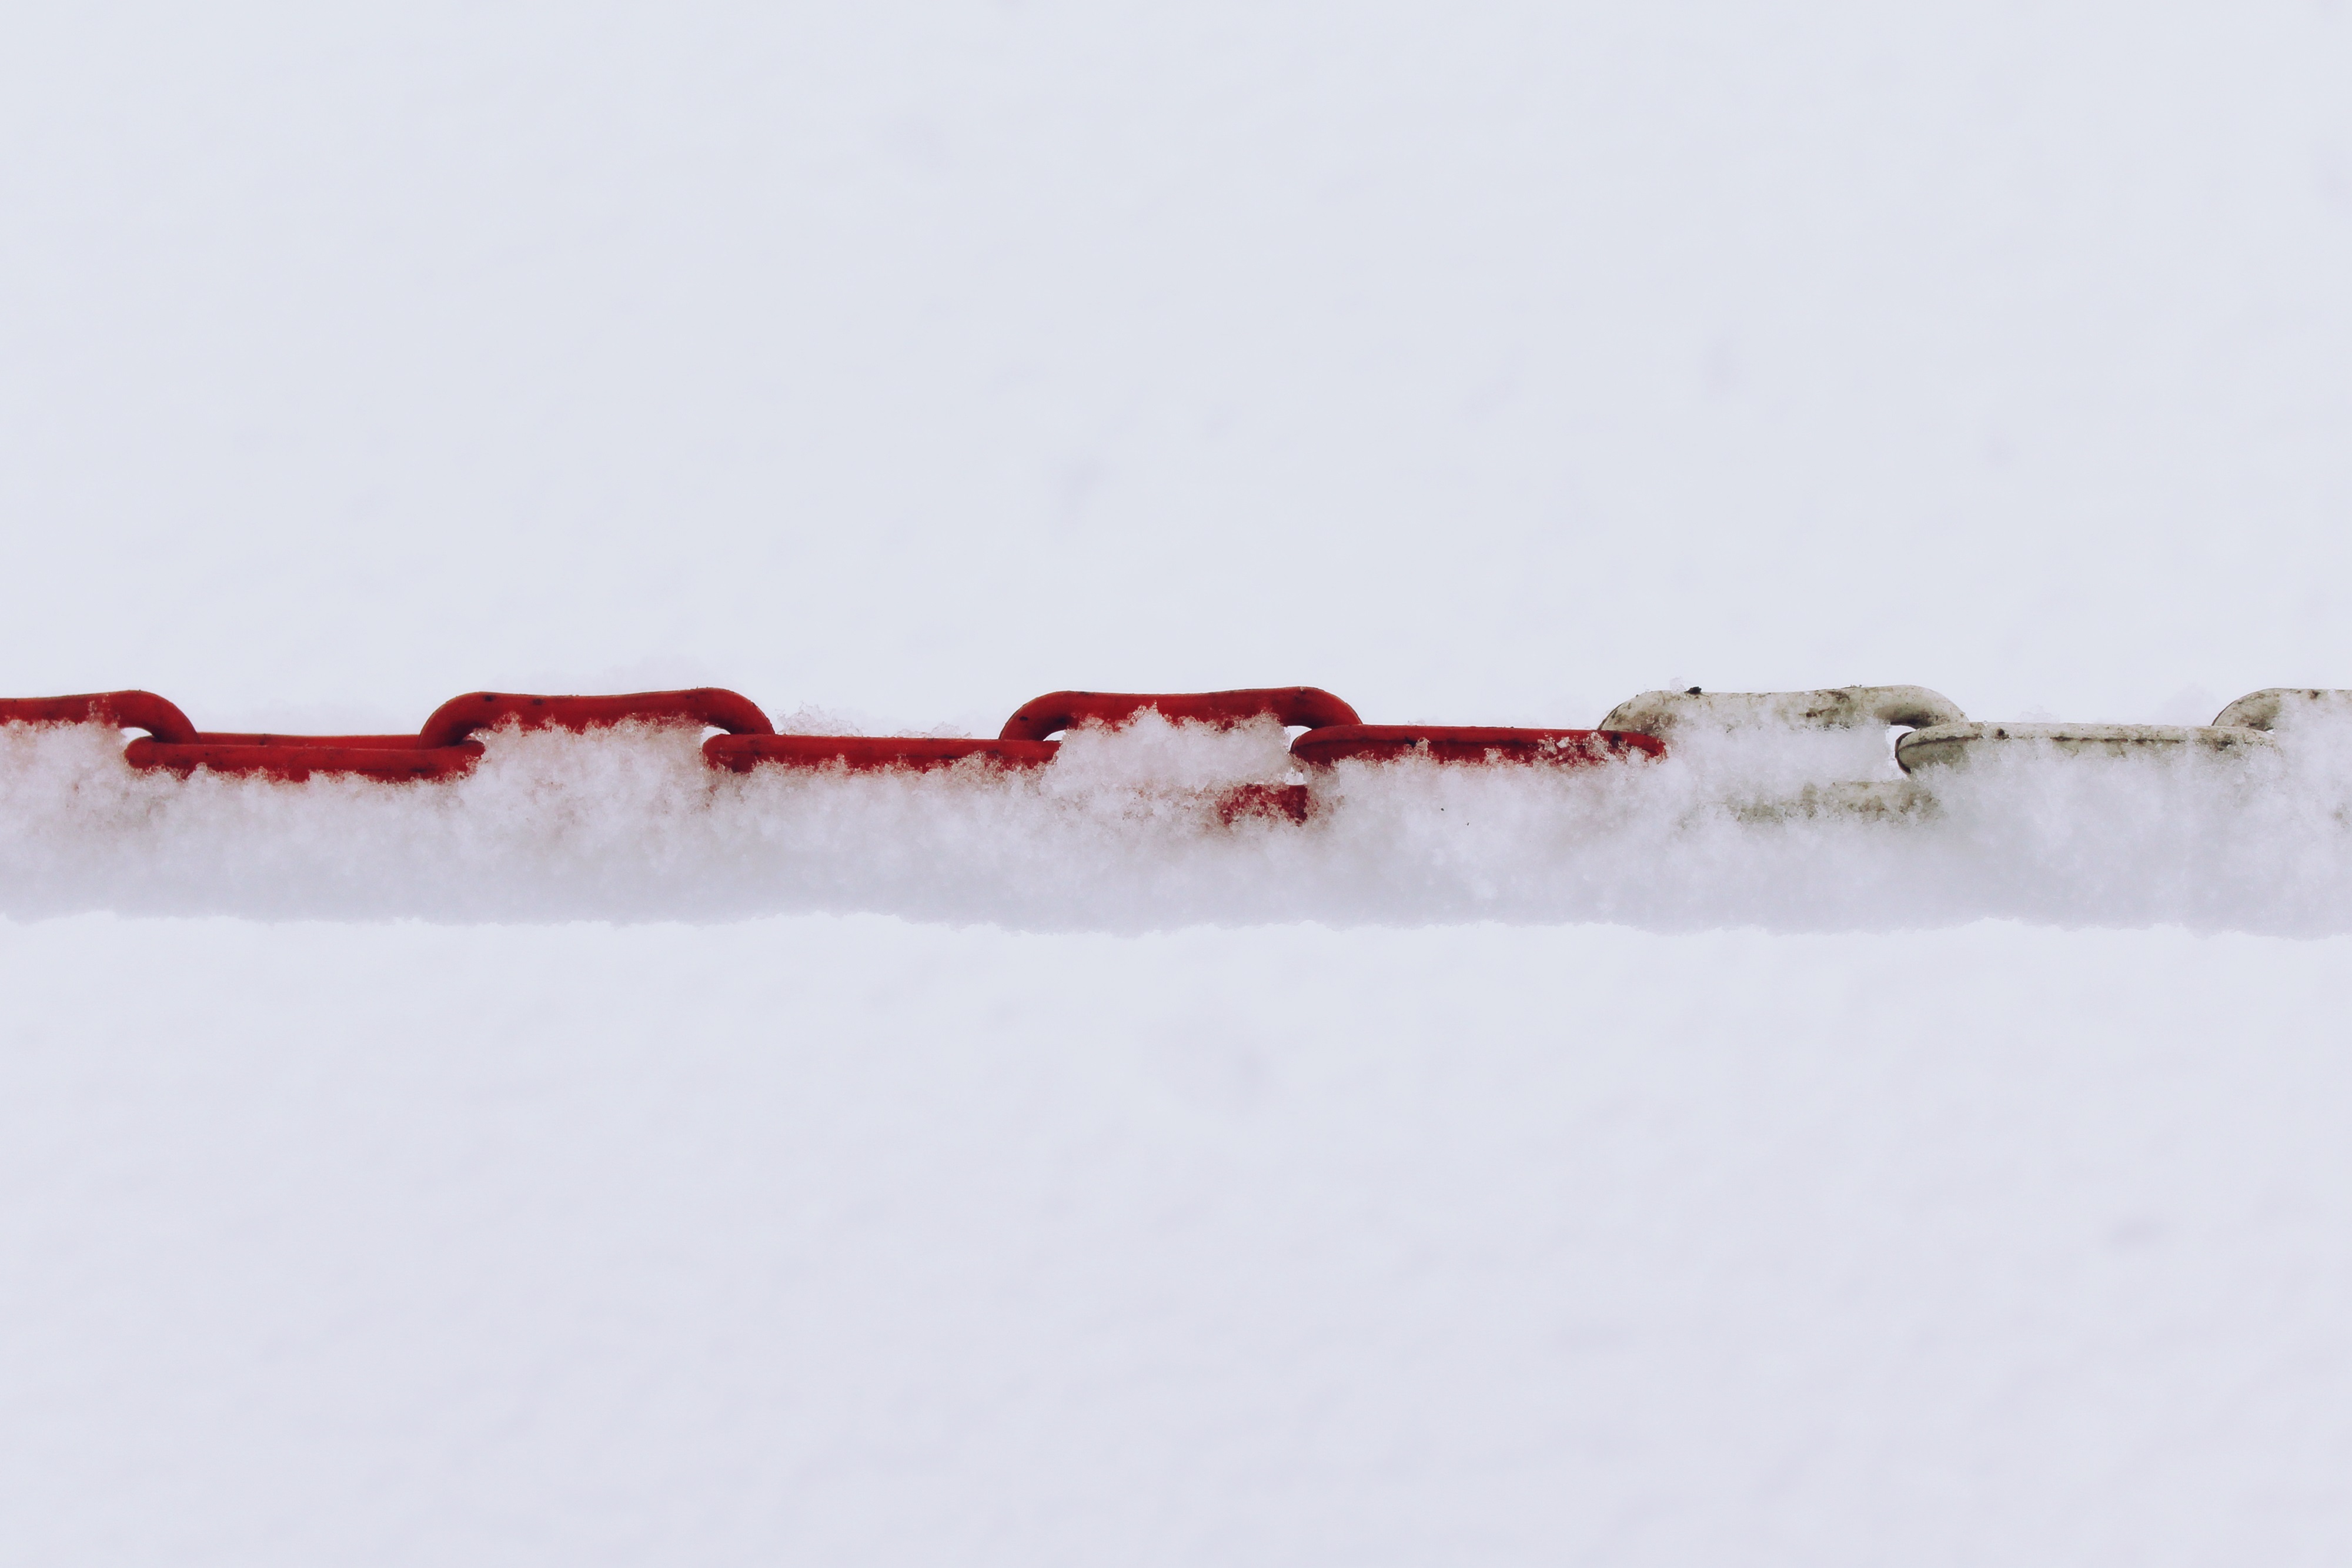
snow, cold, winter, white, chain, ice, symbol, weather, metal, chain link, security, blizzard, barrier, caution, border, connection, secure, connectedness, wintry, connected, limit, freezing, shut off, members, demarcation